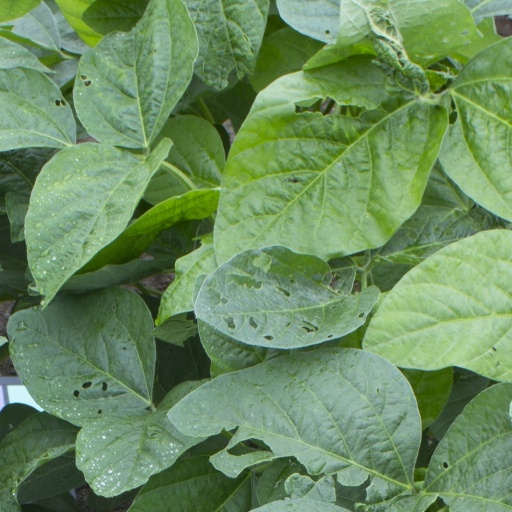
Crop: soybean